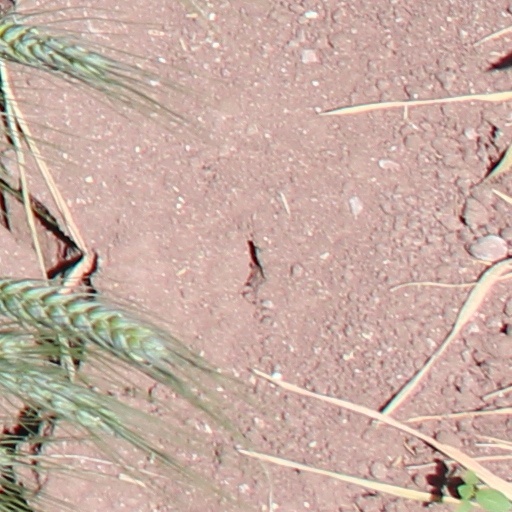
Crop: wheat